Pusher configuration

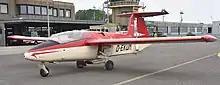
Rhein Flugzeugbau RW 3 Multoplan with propeller between the rudder and the fin

The engine may be buried in a forward remote location, driving the propeller by drive shaft or belt: